Eleftherios Venizelos

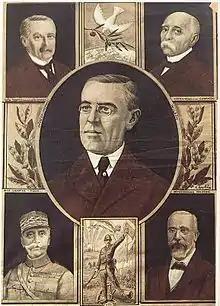
Greek lithograph depicting Venizelos along with the principal Allied leaders of World War I, David Lloyd George, Georges Clemenceau, Ferdinand Foch and Woodrow Wilson.

Even though Venizelos promised to remain neutral, after the elections of 1915, he said that Bulgaria's attack on Serbia, with which Greece had a treaty of alliance, obliged him to abandon that policy. A small-scale mobilization of the Greek army took place.